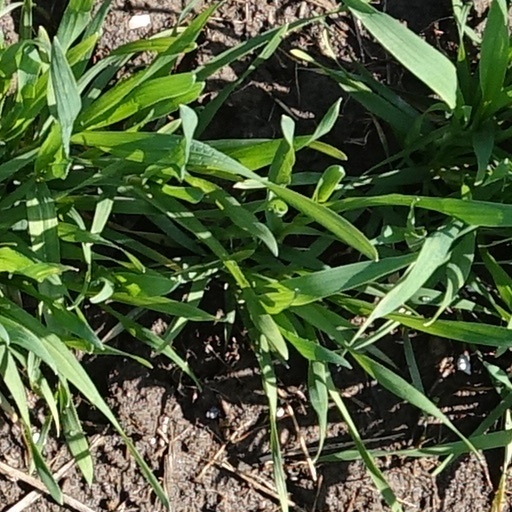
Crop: wheat